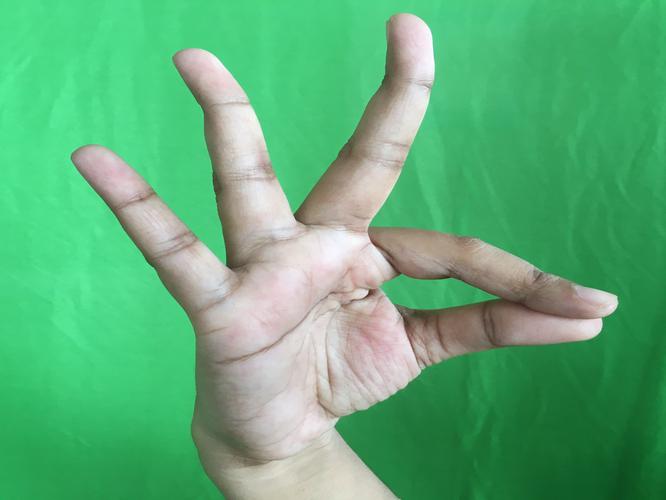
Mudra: Hamsasyam
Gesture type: single_hand